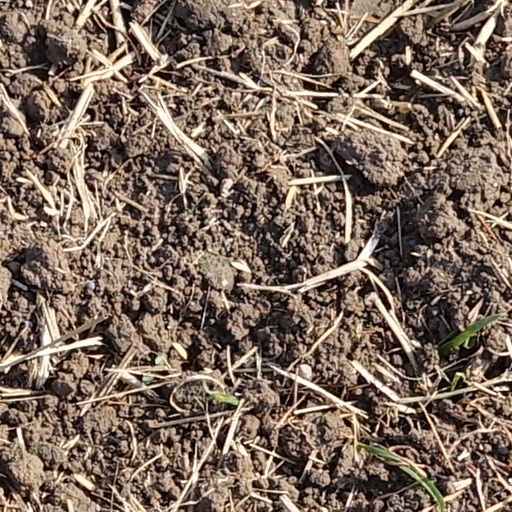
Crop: wheat